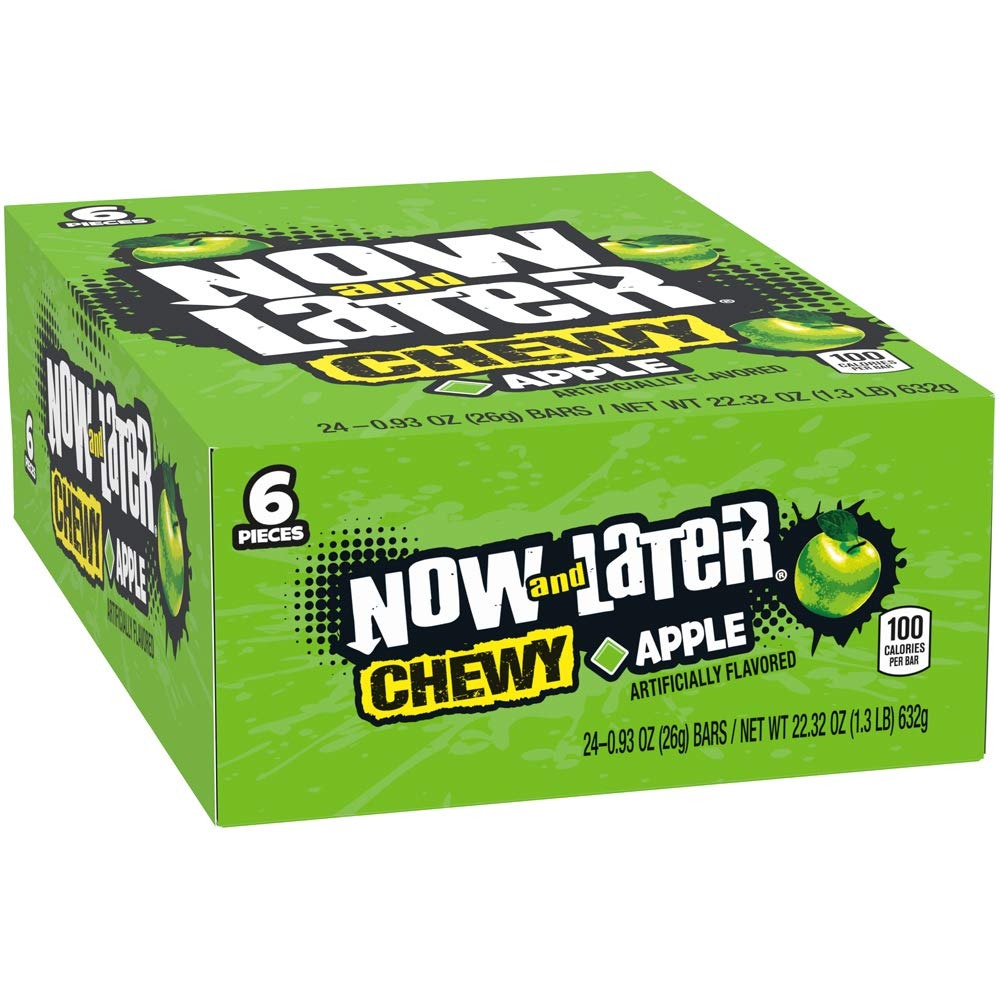
Item Name: Now & Later Soft Taffy Chews Candy, Apple, 0.93 Ounce Bar, Pack of 24
Bullet Point 1: Contains 24 packs of candy, each pack contains six pieces
Bullet Point 2: Bite-sized pieces of apple flavored taffy
Bullet Point 3: Individually wrapped squares allow you to "share the square."
Bullet Point 4: A softer version of the original Now and Later chews
Value: 22.32
Unit: Ounce

Price: 13.49